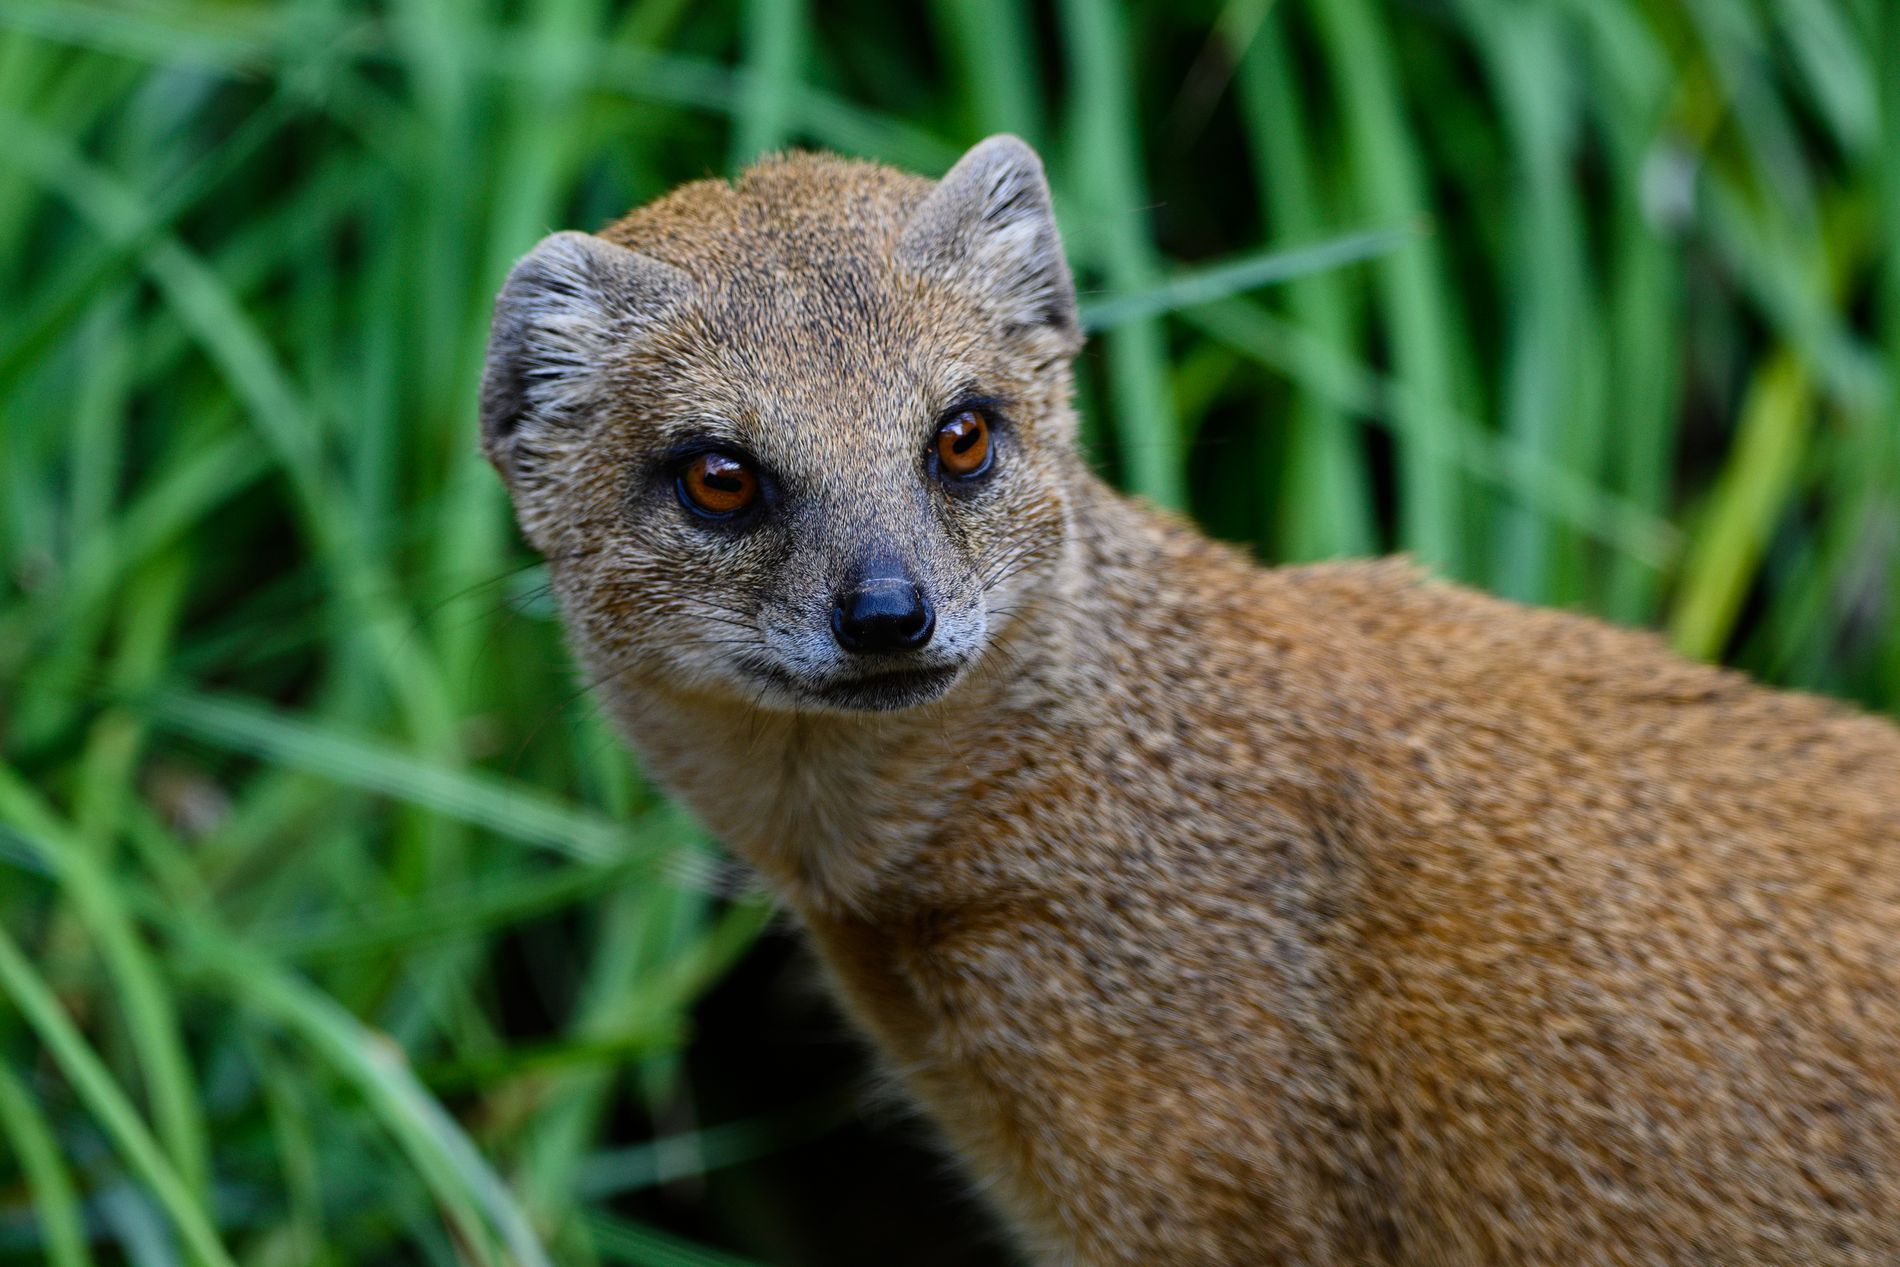
Yellow Mongoose
A small yellow mongoose, sometimes known as a red meerkat. It warily stands still in the middle of grassy land. Its eyes sparkle with intelligence and caution. Its stance suggests strength and stability.
A close-up shot, outdoors in daylight. The background is blurry with  shades of green tones blending harmoniously making the foreground element stand out clearly. The soft light reflecting off the mongoose's fur brings it into focus, revealing its beautiful soft color.
Labels: Animal, Wildlife, Mammal, Rat, Rodent, Fox, Weasel, Lemur, Canine, Kit Fox, Grey Fox, Background, mongoose